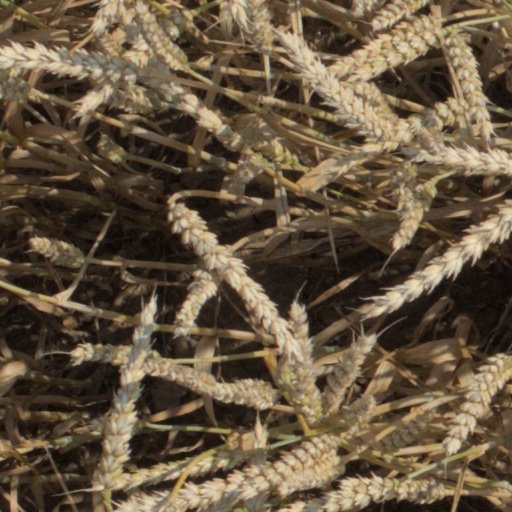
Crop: wheat